Dan Florio

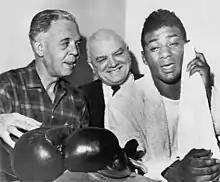
Dan Florio (left), Cus DAmato (middle), and Floyd Patterson (right), 1961

Dan Florio began training Floyd Patterson in 1952, guiding him throughout his professional career. Commenting on Patterson in 1956, he said, "I've trained 500–600 fighters, and I've never seen anything like this boy." Florio guided him to the heavyweight championship. He trained Patterson at Stillman's Gym while Cus D'Amato managed him. Guided by Florio and D'Amato, the boxer recorded 29 wins in his first 30 professional appearances. It was under his watchful eye that Patterson reworked his style following his initial loss to Ingemar Johansson in 1959. Under Florio's guidance, Floyd Patterson abandoned his squared peek-a-boo stance in favor of a traditional boxing stance to improve stability and power. Florio developed a neck-strengthening program and tailored Patterson's diet, resulting in an 8-pound gain and increased resistance to punches. Sparring partners were offered bonuses for knocking Patterson down or staggering him, but none were able to collect.